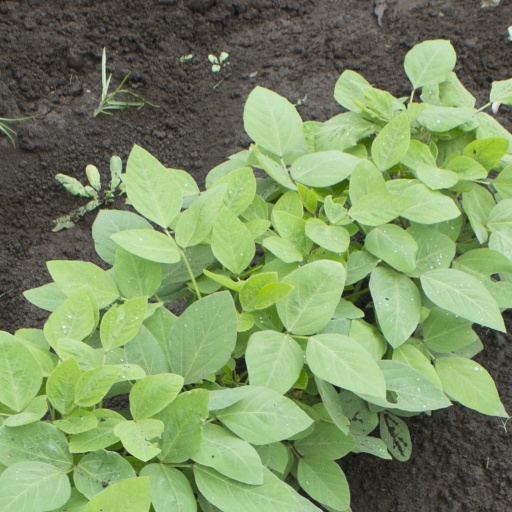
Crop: soybean